Amber Rose

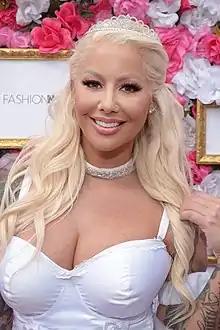
Rose at the 2018 SlutWalk

Amber Rose Levonchuck (born October 21, 1983) is an American model and television personality. She gained attention after she starred in the music video for Young Jeezy's 2008 single "Put On", which featured Kanye West. She began a romantic relationship with West, leading her to model for the Louis Vuitton brand; she then signed a modeling contract with Ford Models. She earned wider recognition as a video vixen in more hip hop videos. After splitting from West in 2010, she dated and in 2013 married rapper Wiz Khalifa, but filed for divorce in 2014. Simon & Schuster then published her book "How to Be a Bad Bitch". In 2015 she founded the Los Angeles chapter of the SlutWalk protest march, an annual feminist demonstration founded in Toronto. The next year she hosted her own talk show, "The Amber Rose Show", for VH1, and began hosting the syndicated radio call-in program "Loveline".